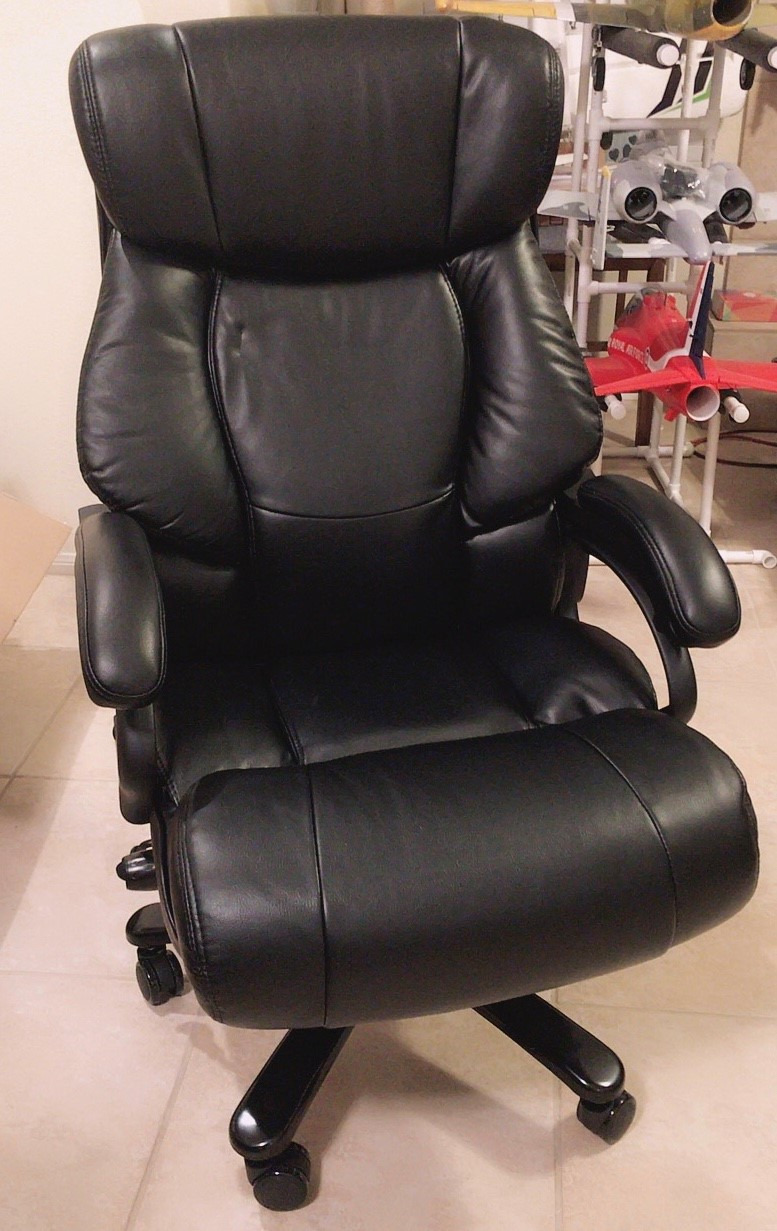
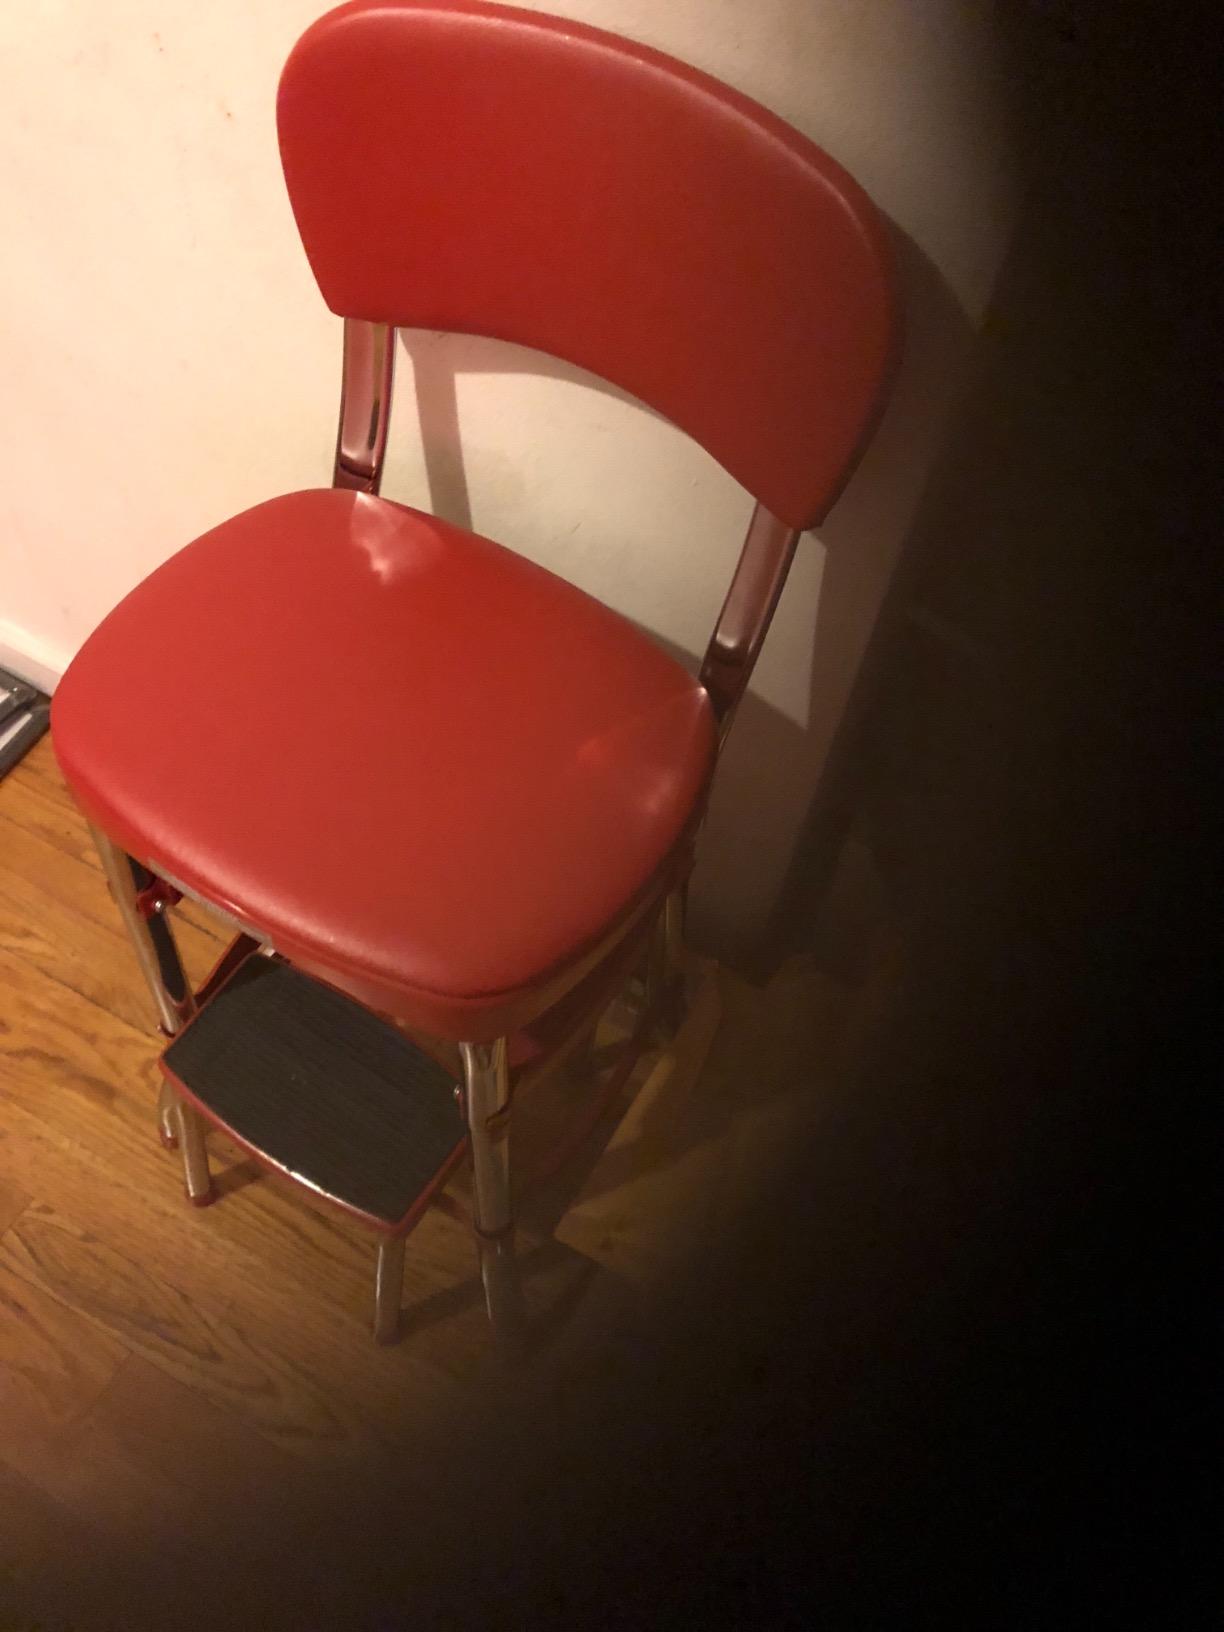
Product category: items_chair
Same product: no